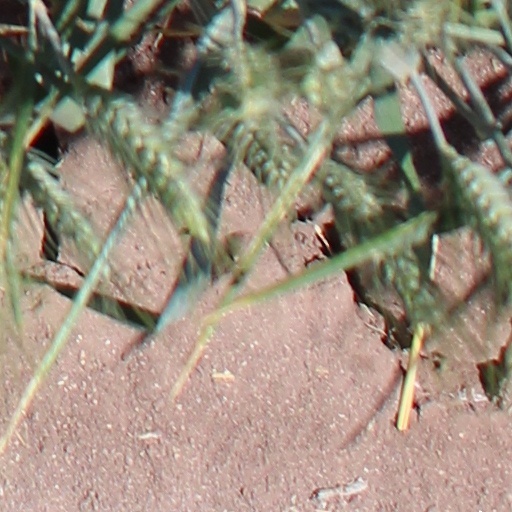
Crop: wheat